University of California, Santa Cruz

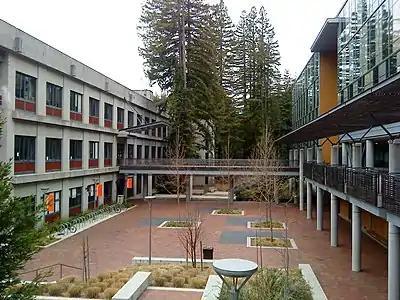
Baskin Engineering Plaza

The university has 5 academic divisions and 1 School (In parentheses their founding): Arts (2017), Social Sciences (2017), Humanities (2017), Graduate Studies (2017) Physical & Biological Sciences (2017), and Baskin School of Engineering (1997). Together, they offer 66 graduate programs, 74 undergraduate majors, and 43 minors.